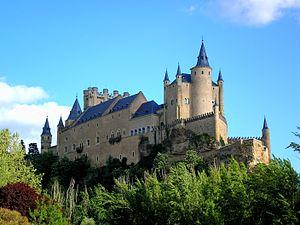
Ségovie est une commune de la communauté autonome de Castille-et-León en Espagne. C'est la capitale de la province de Ségovie. Elle se trouve à une heure de route de Madrid, au confluent des rivières Eresma et Clamores, au pied de la sierra de Guadarrama.